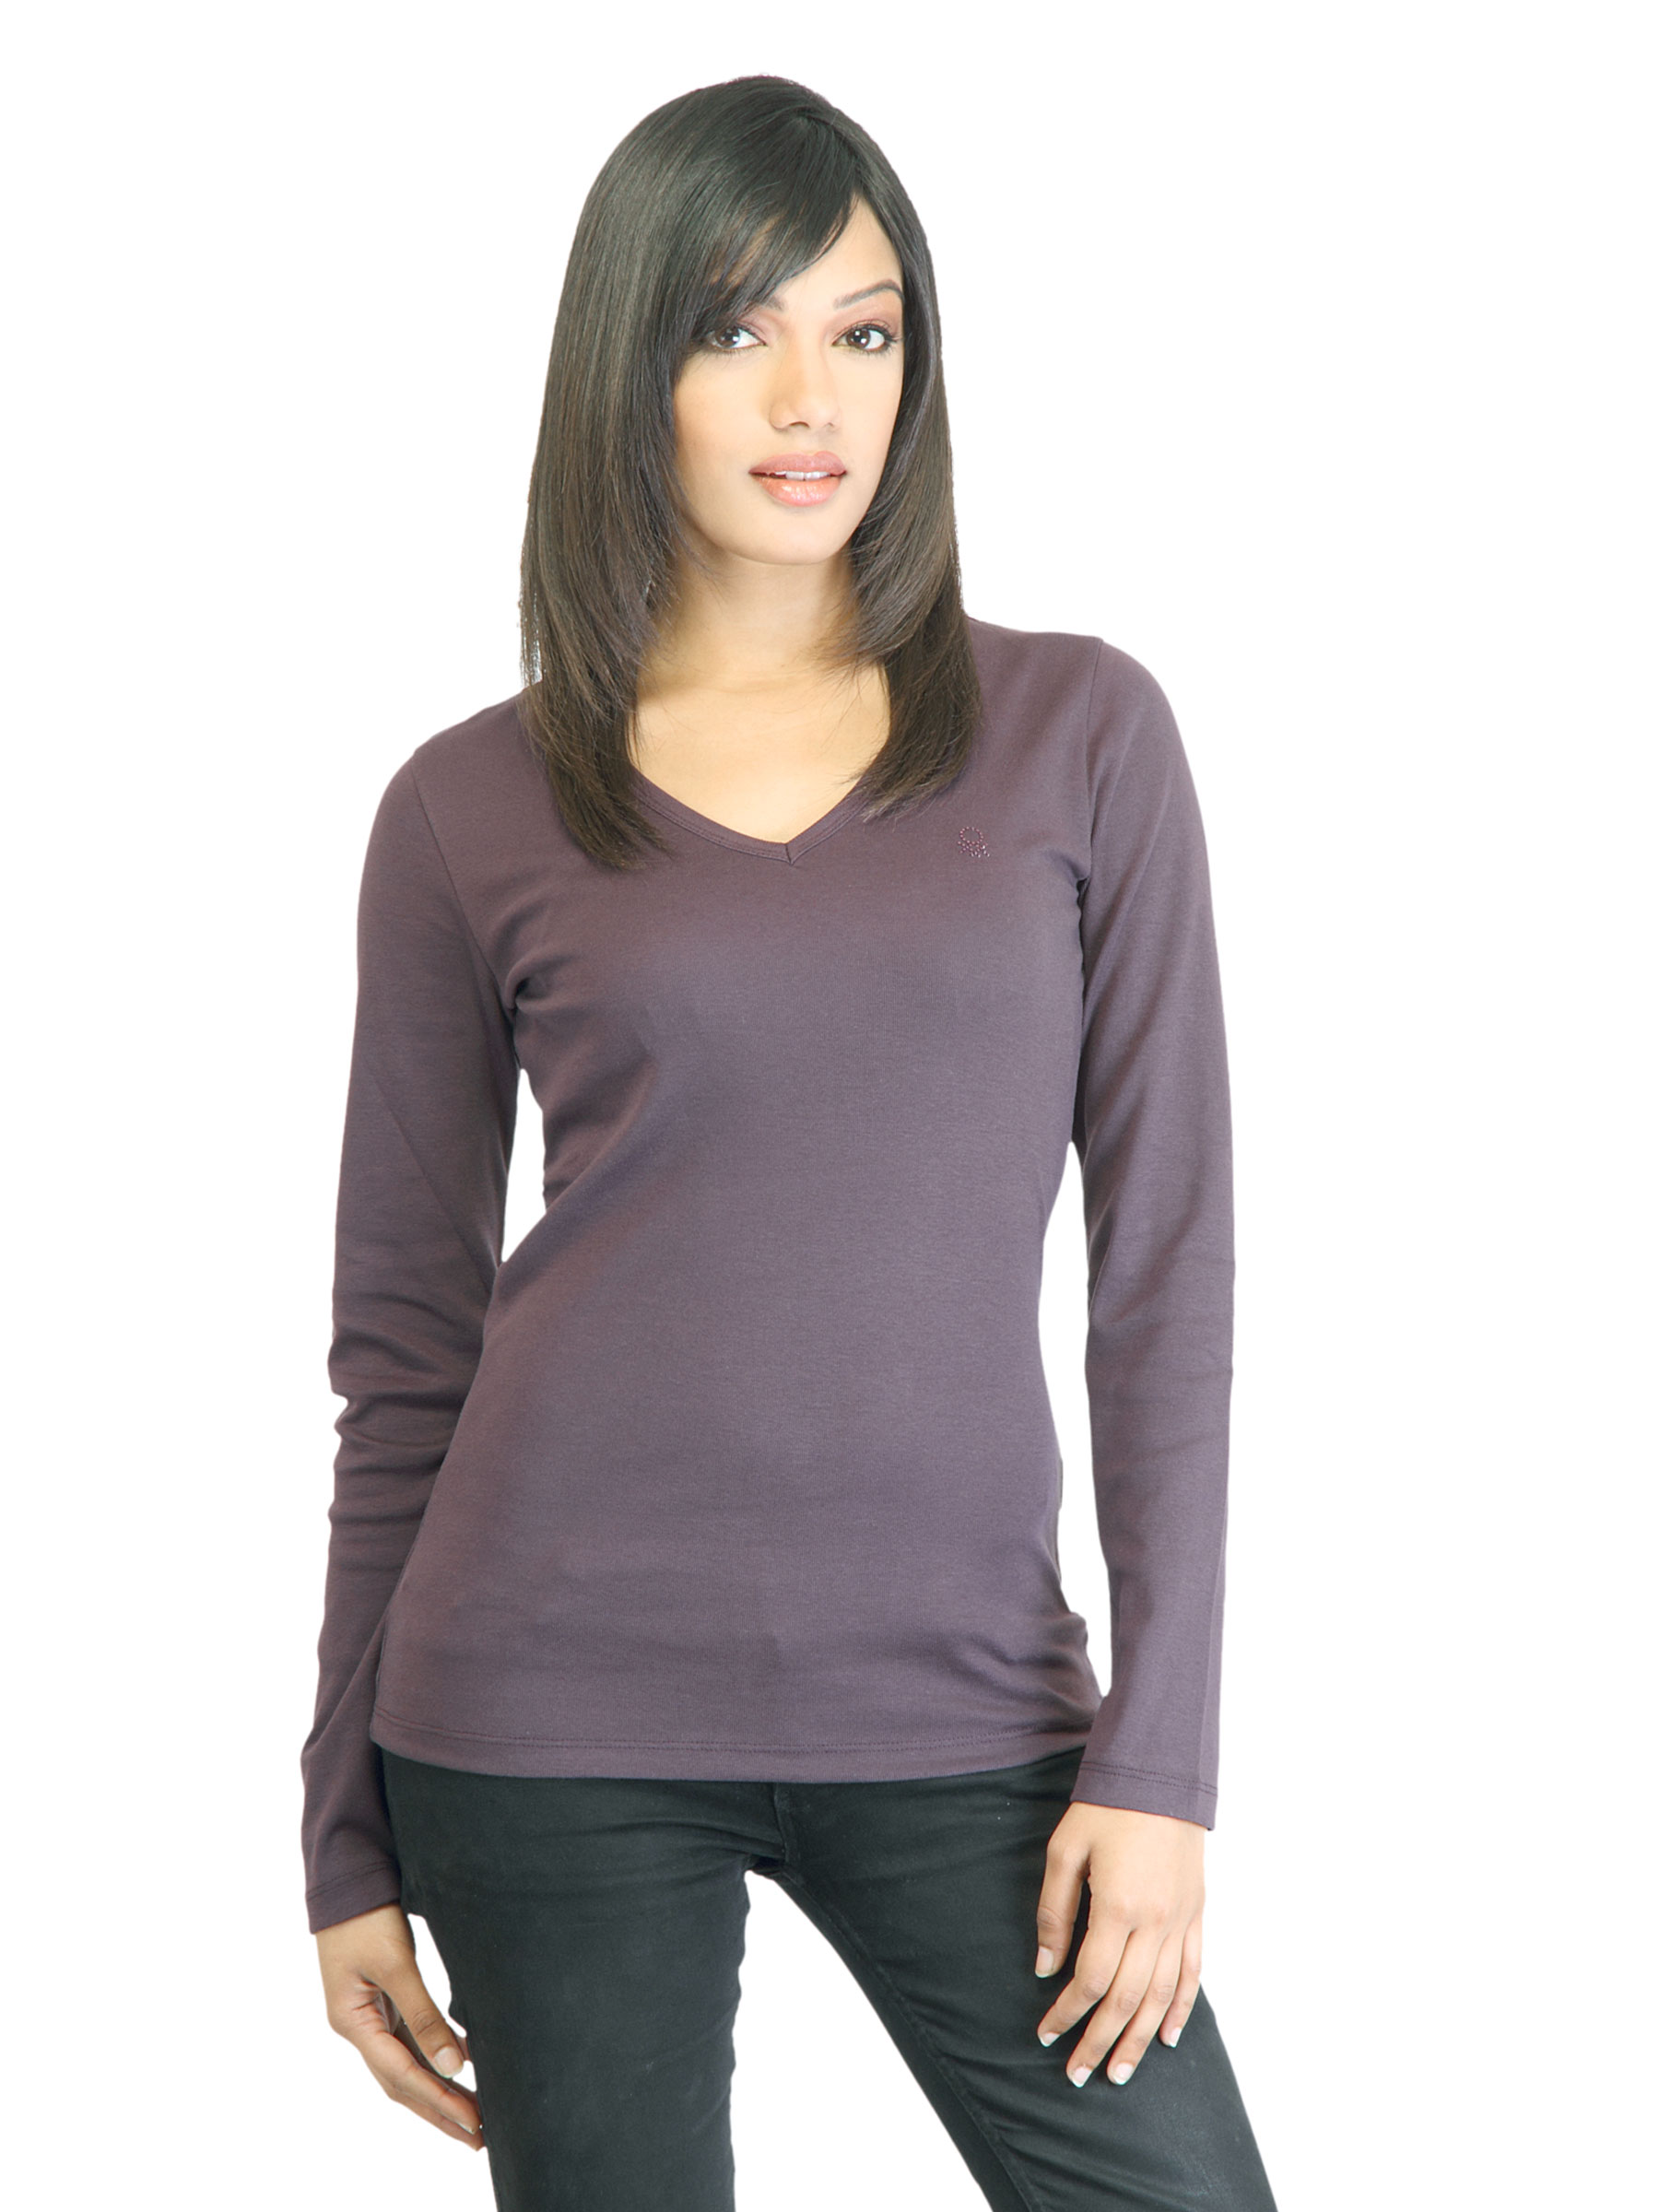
United Colors of Benetton Women Purple Top
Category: Apparel / Topwear / Tops
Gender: Women
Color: Purple
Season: Summer 2011
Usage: Casual